1866 Swiss federal election

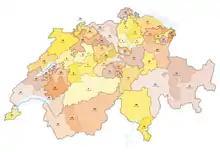
The 47 electoral districts

Federal elections were held in Switzerland on 28 October 1866. The Radical Left remained the largest group in the National Council.